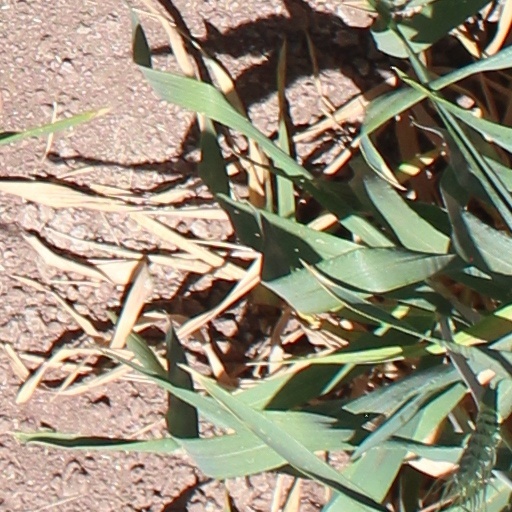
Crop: wheat